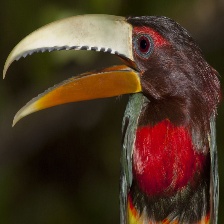
Species: IVORY BILLED ARACARI
Scientific name: PTEROGLOSSUS AZARA
ImageNet parent category: toucan